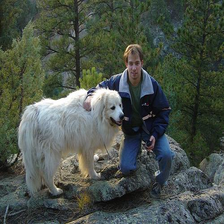
Species: dog
Breed: great pyrenees